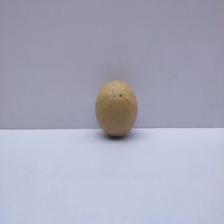
Size: Medium